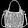
Label: Bag